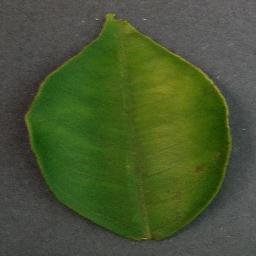
Label: Orange___Haunglongbing_(Citrus_greening)